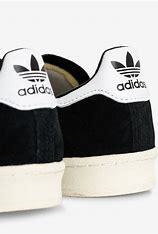
Brand: Adidas
Model: Campus 80S